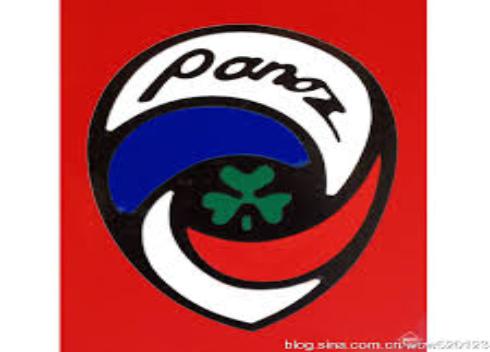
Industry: Clothes